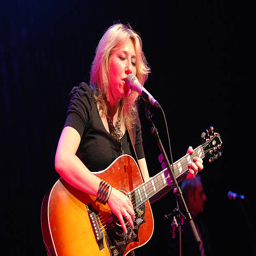
folk artist performs during a-off concert .